Tarore

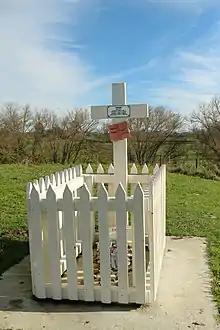
Tarore's grave, at the Matamata pā site near Waharoa.

Several weeks later, back in Rotorua, Uita asked visiting ex-slave, mission school educated Ripahau (also known as Matahau) of Ngāti Awa to explain the book to him. This led him to become a Christian and to ask for forgiveness from Ngākuku, leading to their reconciliation. The book, identified by Ngākuku's inscribed name, was then taken south and ended up in the hands of Ripahau again in Ōtaki. It continued to play a key role in Māori evangelising to Māori for years to come, including the introduction of the gospel to the South Island for the first time.